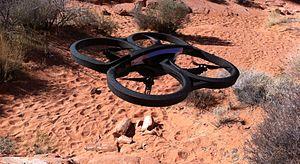
L’AR.Drone est un drone civil conçu par la société française Parrot SA.